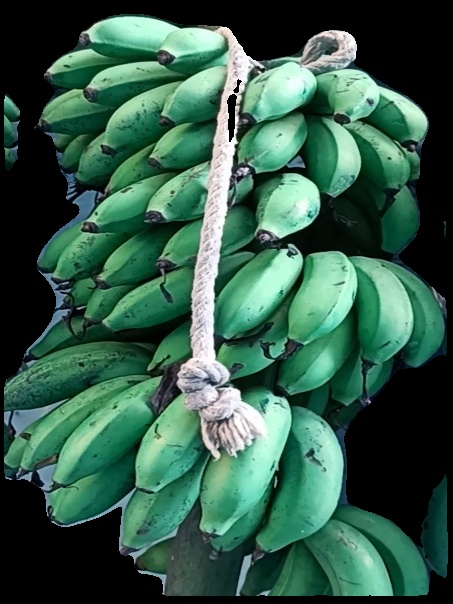
Variety: rasbale
Grade: grade2